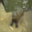
Label: otter